Jan Duggan

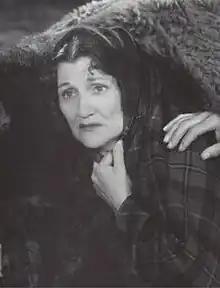
Duggan in "Wagon Wheels" (1934)

Jan Duggan (born Genevieve Hussey; November 6, 1881 – March 10, 1977) was an American film and stage actress.